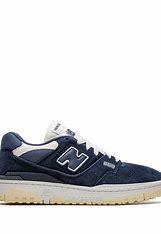
Brand: New
Model: Balance New Balance 550